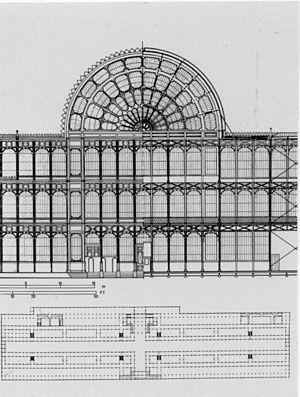
Ceci est une chronologie de l'architecture, c'est-à-dire des évènements les plus importants s'étant produits dans le monde de l'architecture.